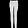
Label: Trouser